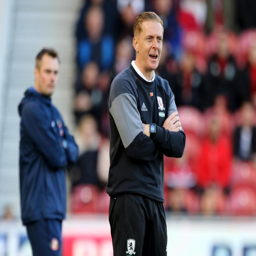
side now sit fifth in the table